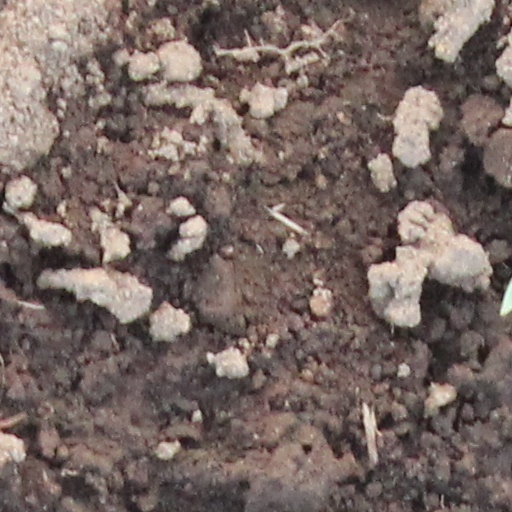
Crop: wheat